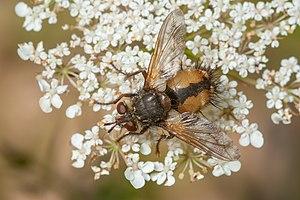
Tachina fera, la Tachinaire sauvage, est une espèce d'insectes diptères brachycères de la famille des Tachinidae, dont la larve est parasite de chenilles de lépidoptères.